St Giles' Cathedral

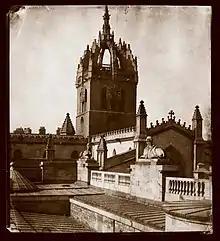
St Giles' tower in the Victorian era, showing the clock faces removed in 1911

George IV attended service in the High Kirk during his 1822 visit to Scotland. The publicity of the King's visit created impetus to restore the now-dilapidated building. With £20,000 supplied by the city council and the government, William Burn was commissioned to lead the restoration. Burn's initial plans were modest, but, under pressure from the authorities, Burn produced something closer to Elliot's plans.